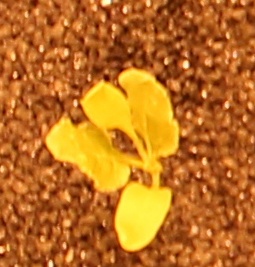
Label: Sugar beet